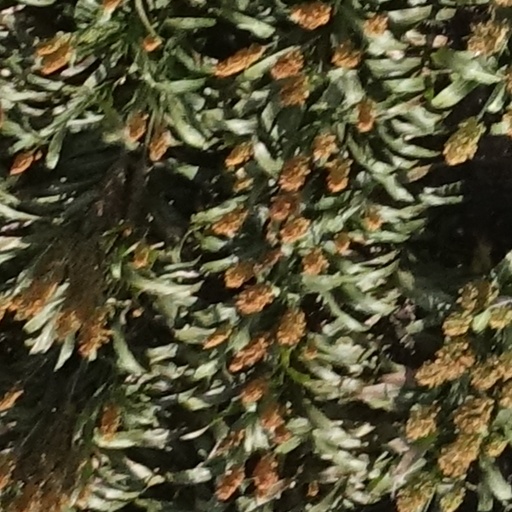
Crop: sorghum